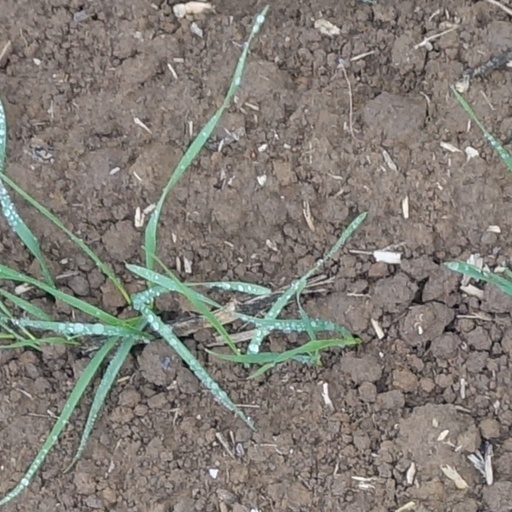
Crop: wheat